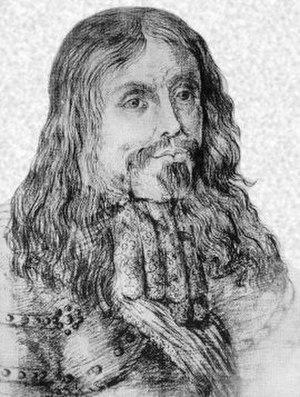
Portrait du Chevalier Paul. Anonyme, sans date.
Jean-Paul de Saumeur, chevalier Paul, né en décembre 1597 au large de Marseille et mort le 20 décembre 1667 à Toulon, est un officier de marine français du XVIIᵉ siècle. Malgré ses origines très modestes, il est attiré très jeune par la Marine. Après avoir été simple matelot pour le compte de l'ordre de Saint-Jean de Jérusalem, d'où il est exclu pour avoir tué son caporal, il devient corsaire en mer Méditerranée puis intègre la Marine royale à la demande de Richelieu et combat pendant toute la guerre franco-espagnole. Ses nombreuses victoires lui valent d'être nommé lieutenant-général et vice-amiral du Levant. Il est nommé chevalier de grâce et commandeur par le grand maître Martin de Redin. Il termine sa carrière en 1666 en transportant à Lisbonne la princesse de Savoie-Nemours, future reine de Portugal. Courtisan habile, il n'oubliait pas ses origines modestes et savait se montrer généreux.